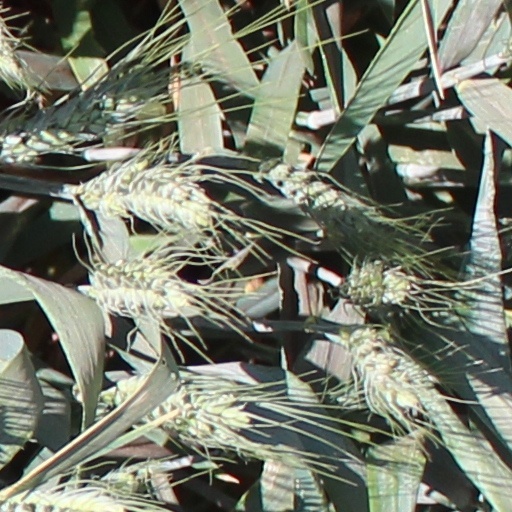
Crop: wheat